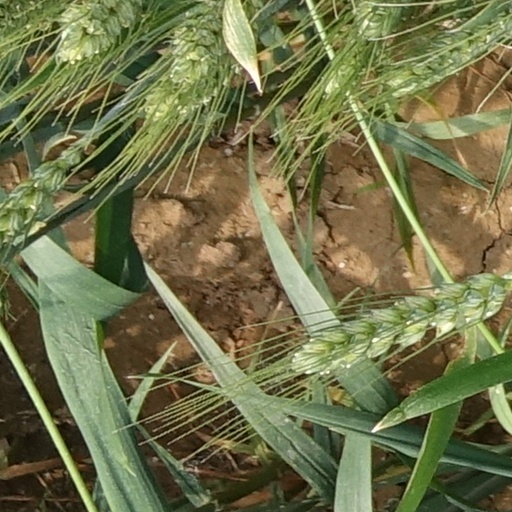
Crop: wheat